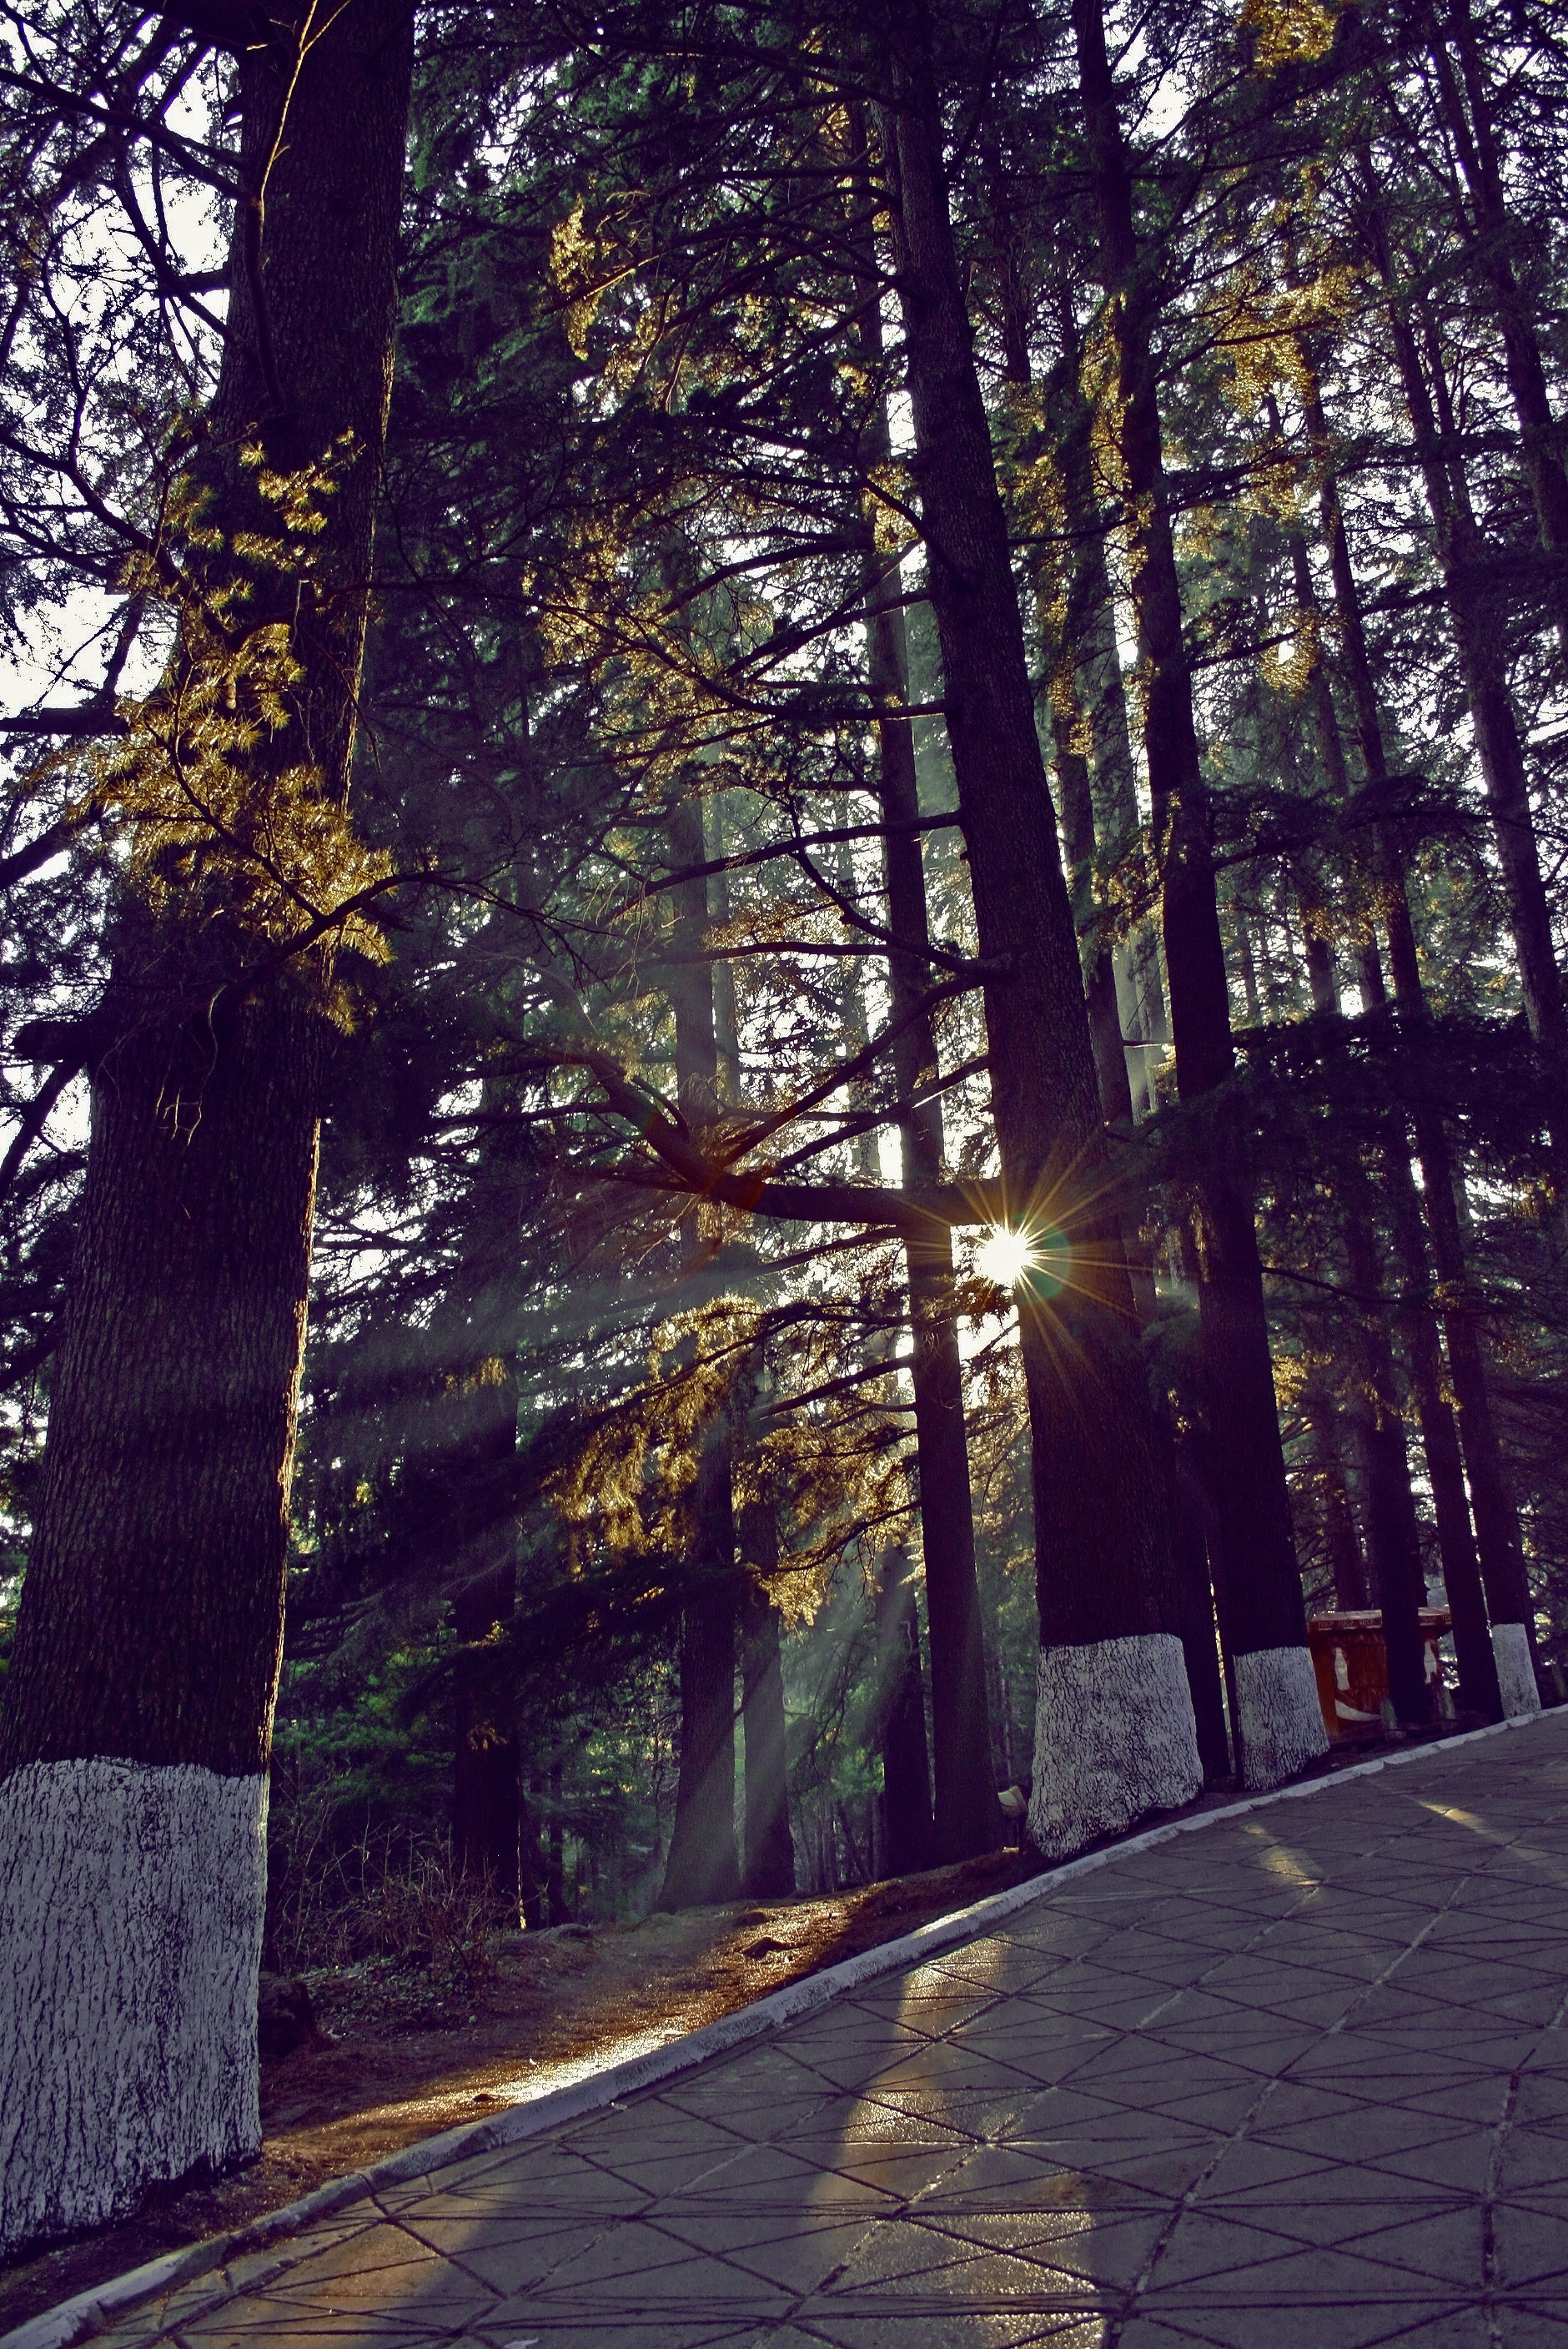
tree, nature, forest, outdoor, snow, winter, light, plant, wood, night, sunlight, morning, leaf, environment, foliage, evening, spring, green, peaceful, natural, autumn, fresh, darkness, season, life, greenery, trees, woody plant